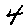
Label: 4